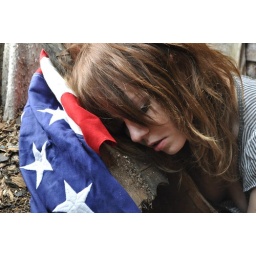
raging glory in the guitar room @ guitar house (explore)